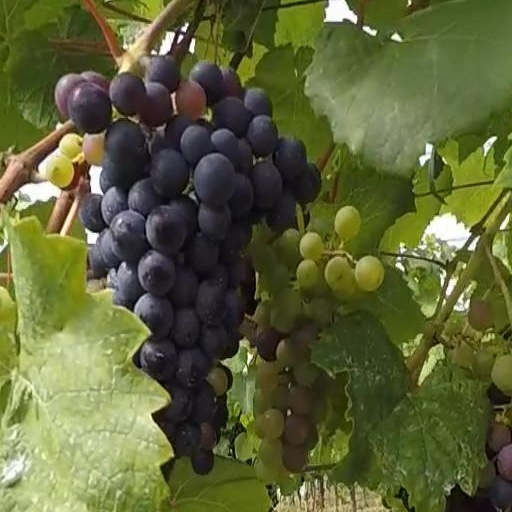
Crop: grape